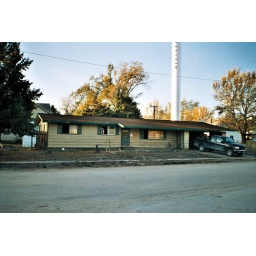
Another home near the church that was flooded. The water level was higher than the windows.